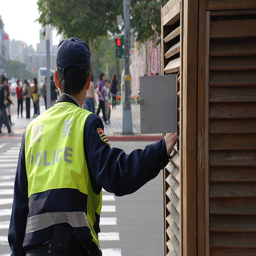
a man is standing next to wood box outside
The back of an adult wearing a police vest, standing with hand in a control box at a traffic light crossing, and pedestrians on other side of the street.
A man in a yellow jacket that says police is looking across the street at a crowd of people and has his hand on a wooden structure.
a police man in a yellow vest some people and a street
A policeman in a yellow vest stands outside.